Alana King

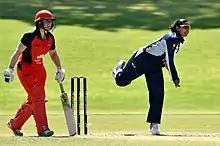
King bowling for Victoria in 2018

King was handed her first rookie contract at the age of 16 in 2012 with VicSpirit in the Women's National Cricket League and three years later down the line, she bagged a surprise call-up to Melbourne Stars for the inaugural edition of the WBBL in 2015–2016 season. She leapfrogged into the senior Victoria squad in 2016.